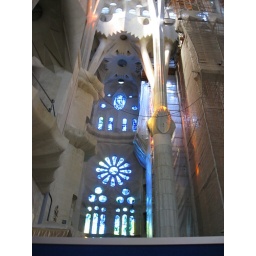
Beautiful glass window in cathedral La Sagrada Familia. Love the light coming in.